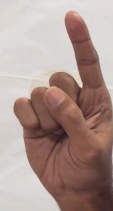
ASL sign: 1